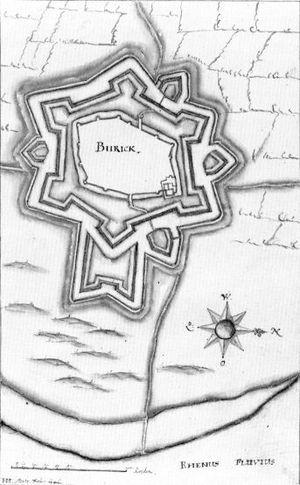
La guerre de Hollande se déroule de 1672 à 1678. Elle oppose la France et ses alliés à la Quadruple-Alliance comprenant les Provinces-Unies, le Saint-Empire, le Brandebourg et l'Espagne. Triomphant de ses adversaires, la France, par le traité de Nimègue qui met fin à la guerre, confirme son rang de première puissance européenne en acquérant la Franche-Comté et de nombreuses places-fortes flamandes.